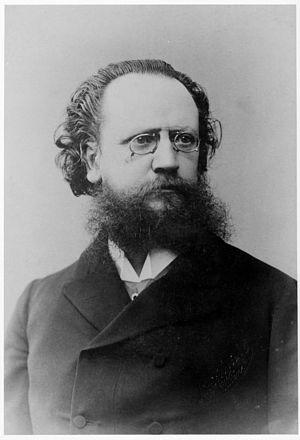
Adolf Müller junior, né le 15 octobre 1839 à Vienne et y décédé le 14 décembre 1901, fils du compositeur Adolf Müller senior, est un compositeur d'opérettes et chef d'orchestre viennois.